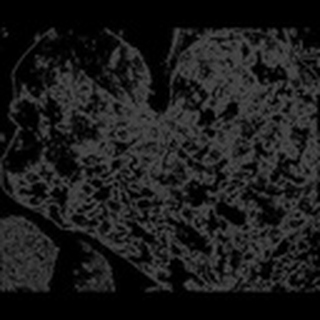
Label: cotton_powdery_mildew